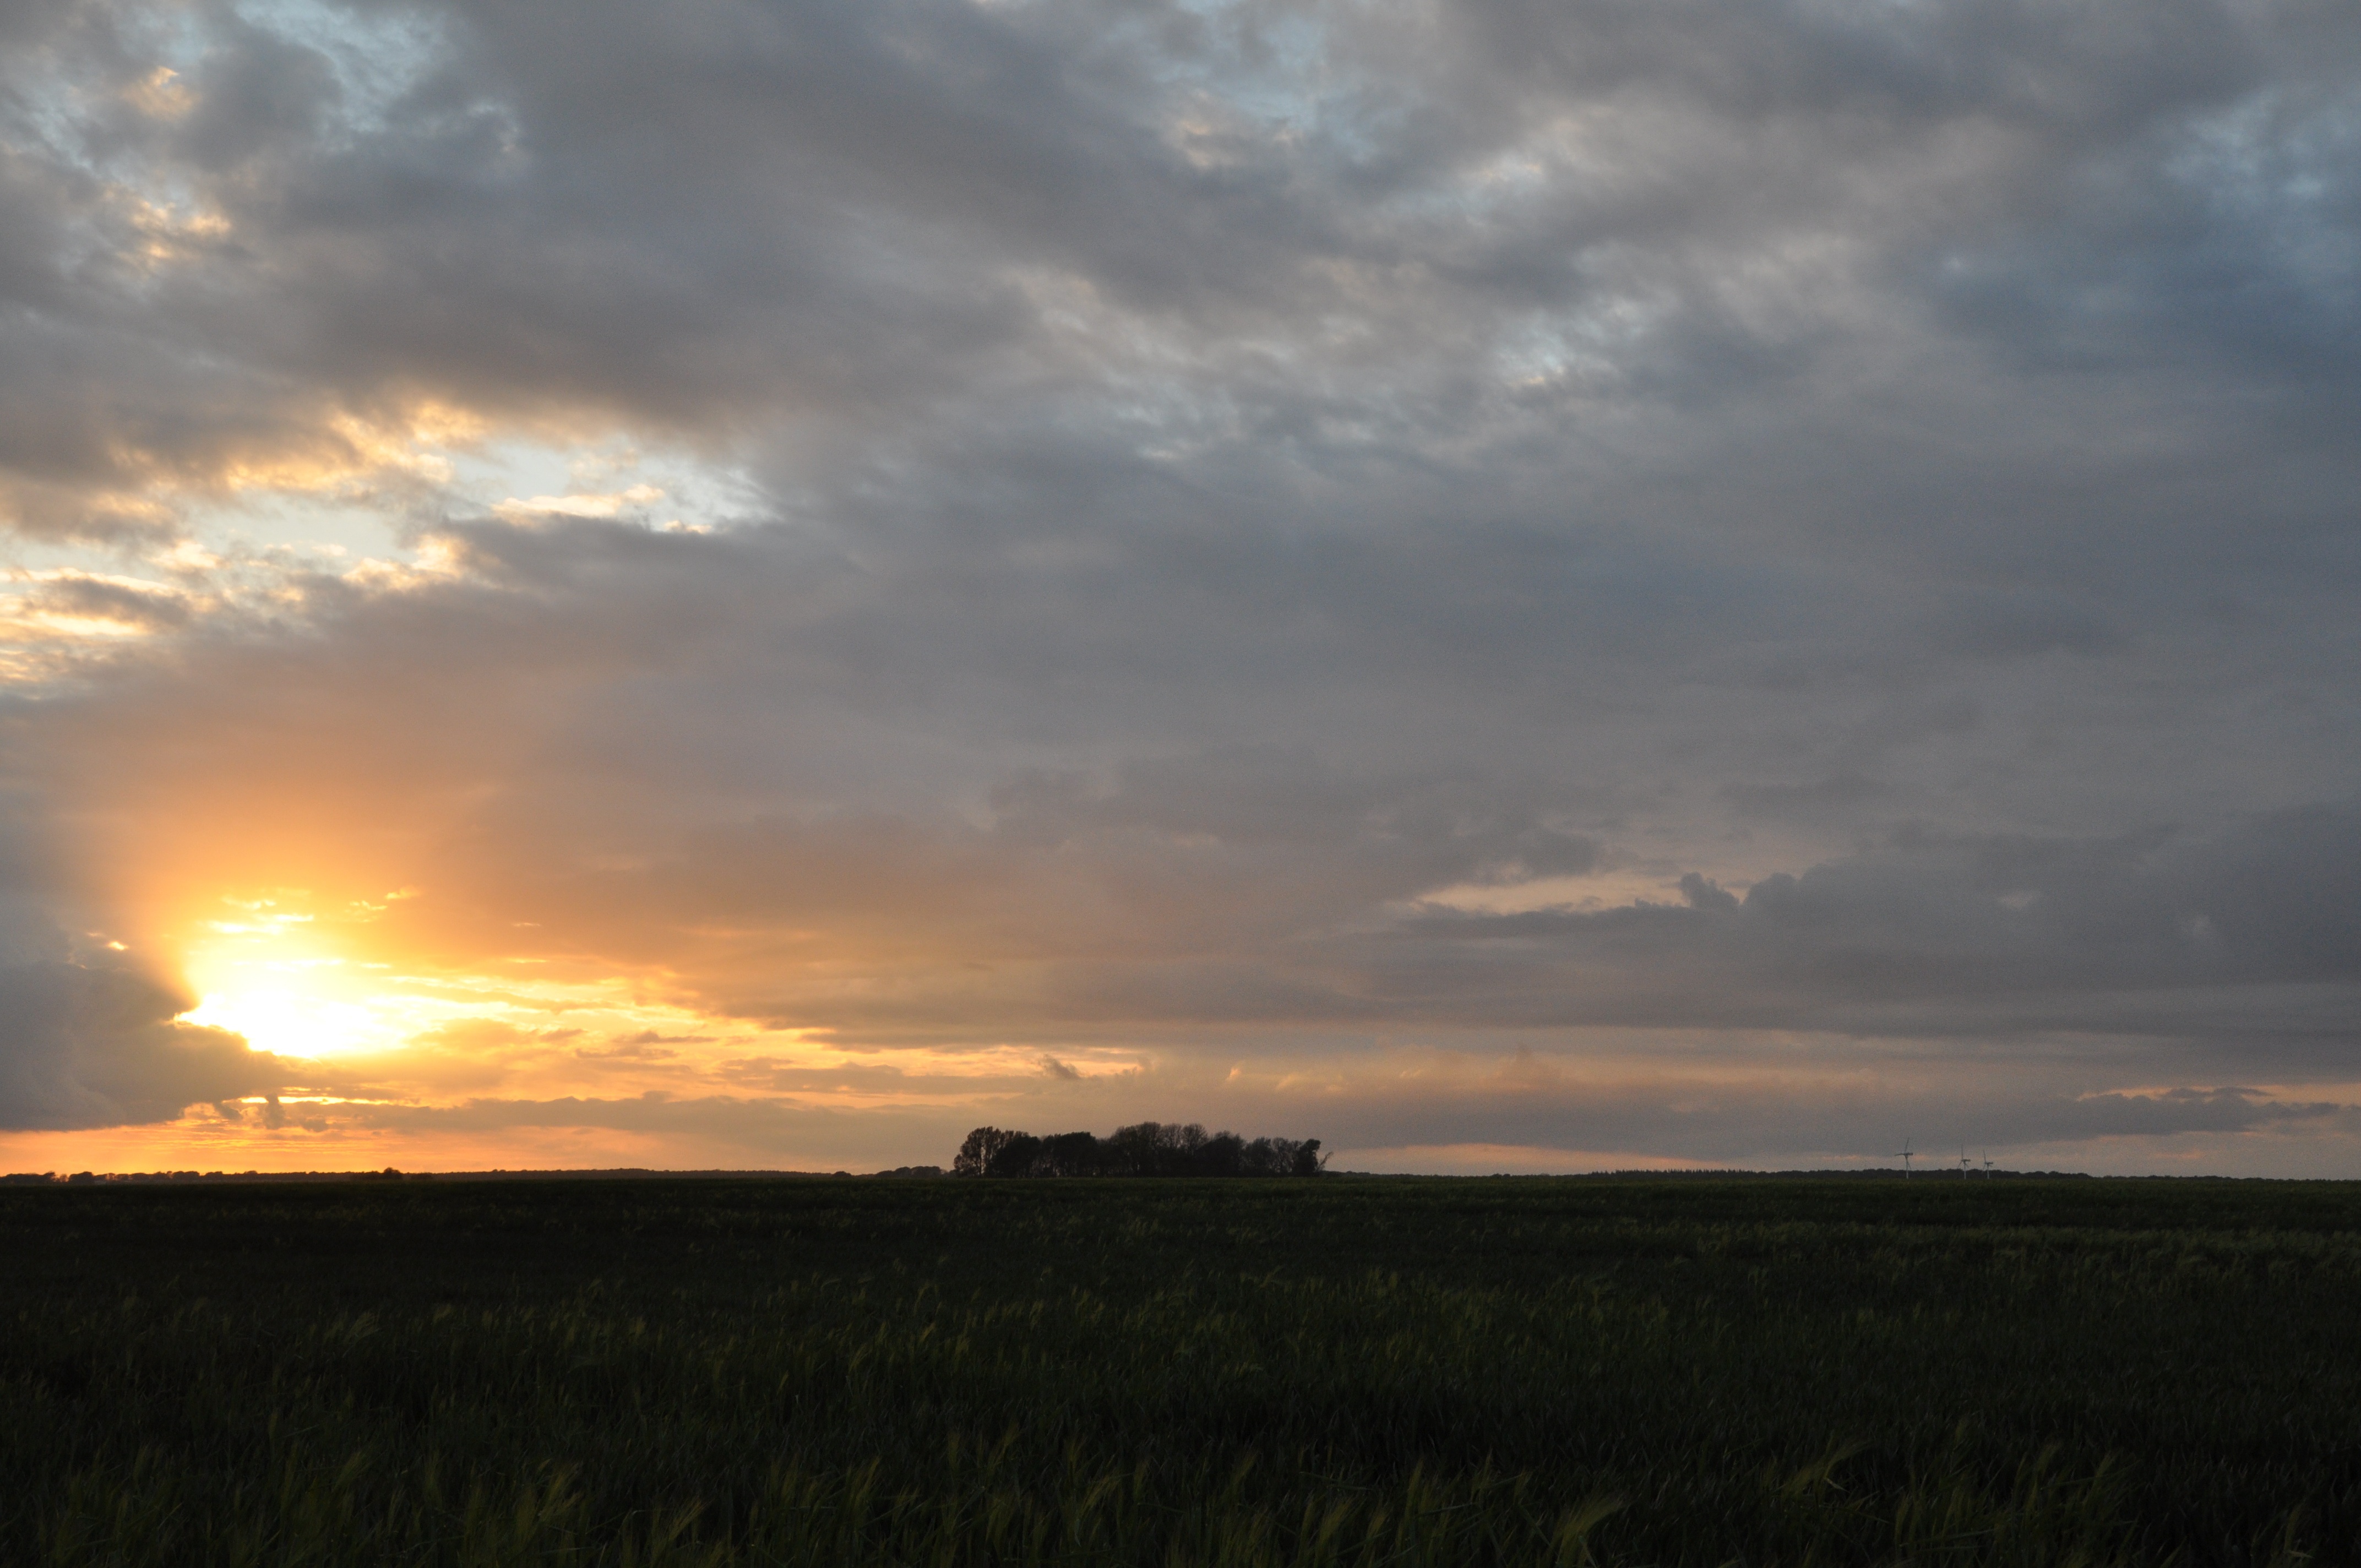
landscape, nature, grass, horizon, cloud, sky, sunrise, sunset, field, prairie, sunlight, morning, hill, dawn, dusk, evening, romance, agriculture, plain, grassland, abendstimmung, rural area, meteorological phenomenon, atmospheric phenomenon, grass family